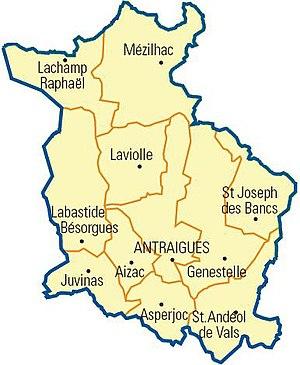
Carte détaillée des communes du canton (Ardèche)
Le canton d'Antraigues-sur-Volane est une ancienne division administrative française située dans le département de l'Ardèche et la région Rhône-Alpes.